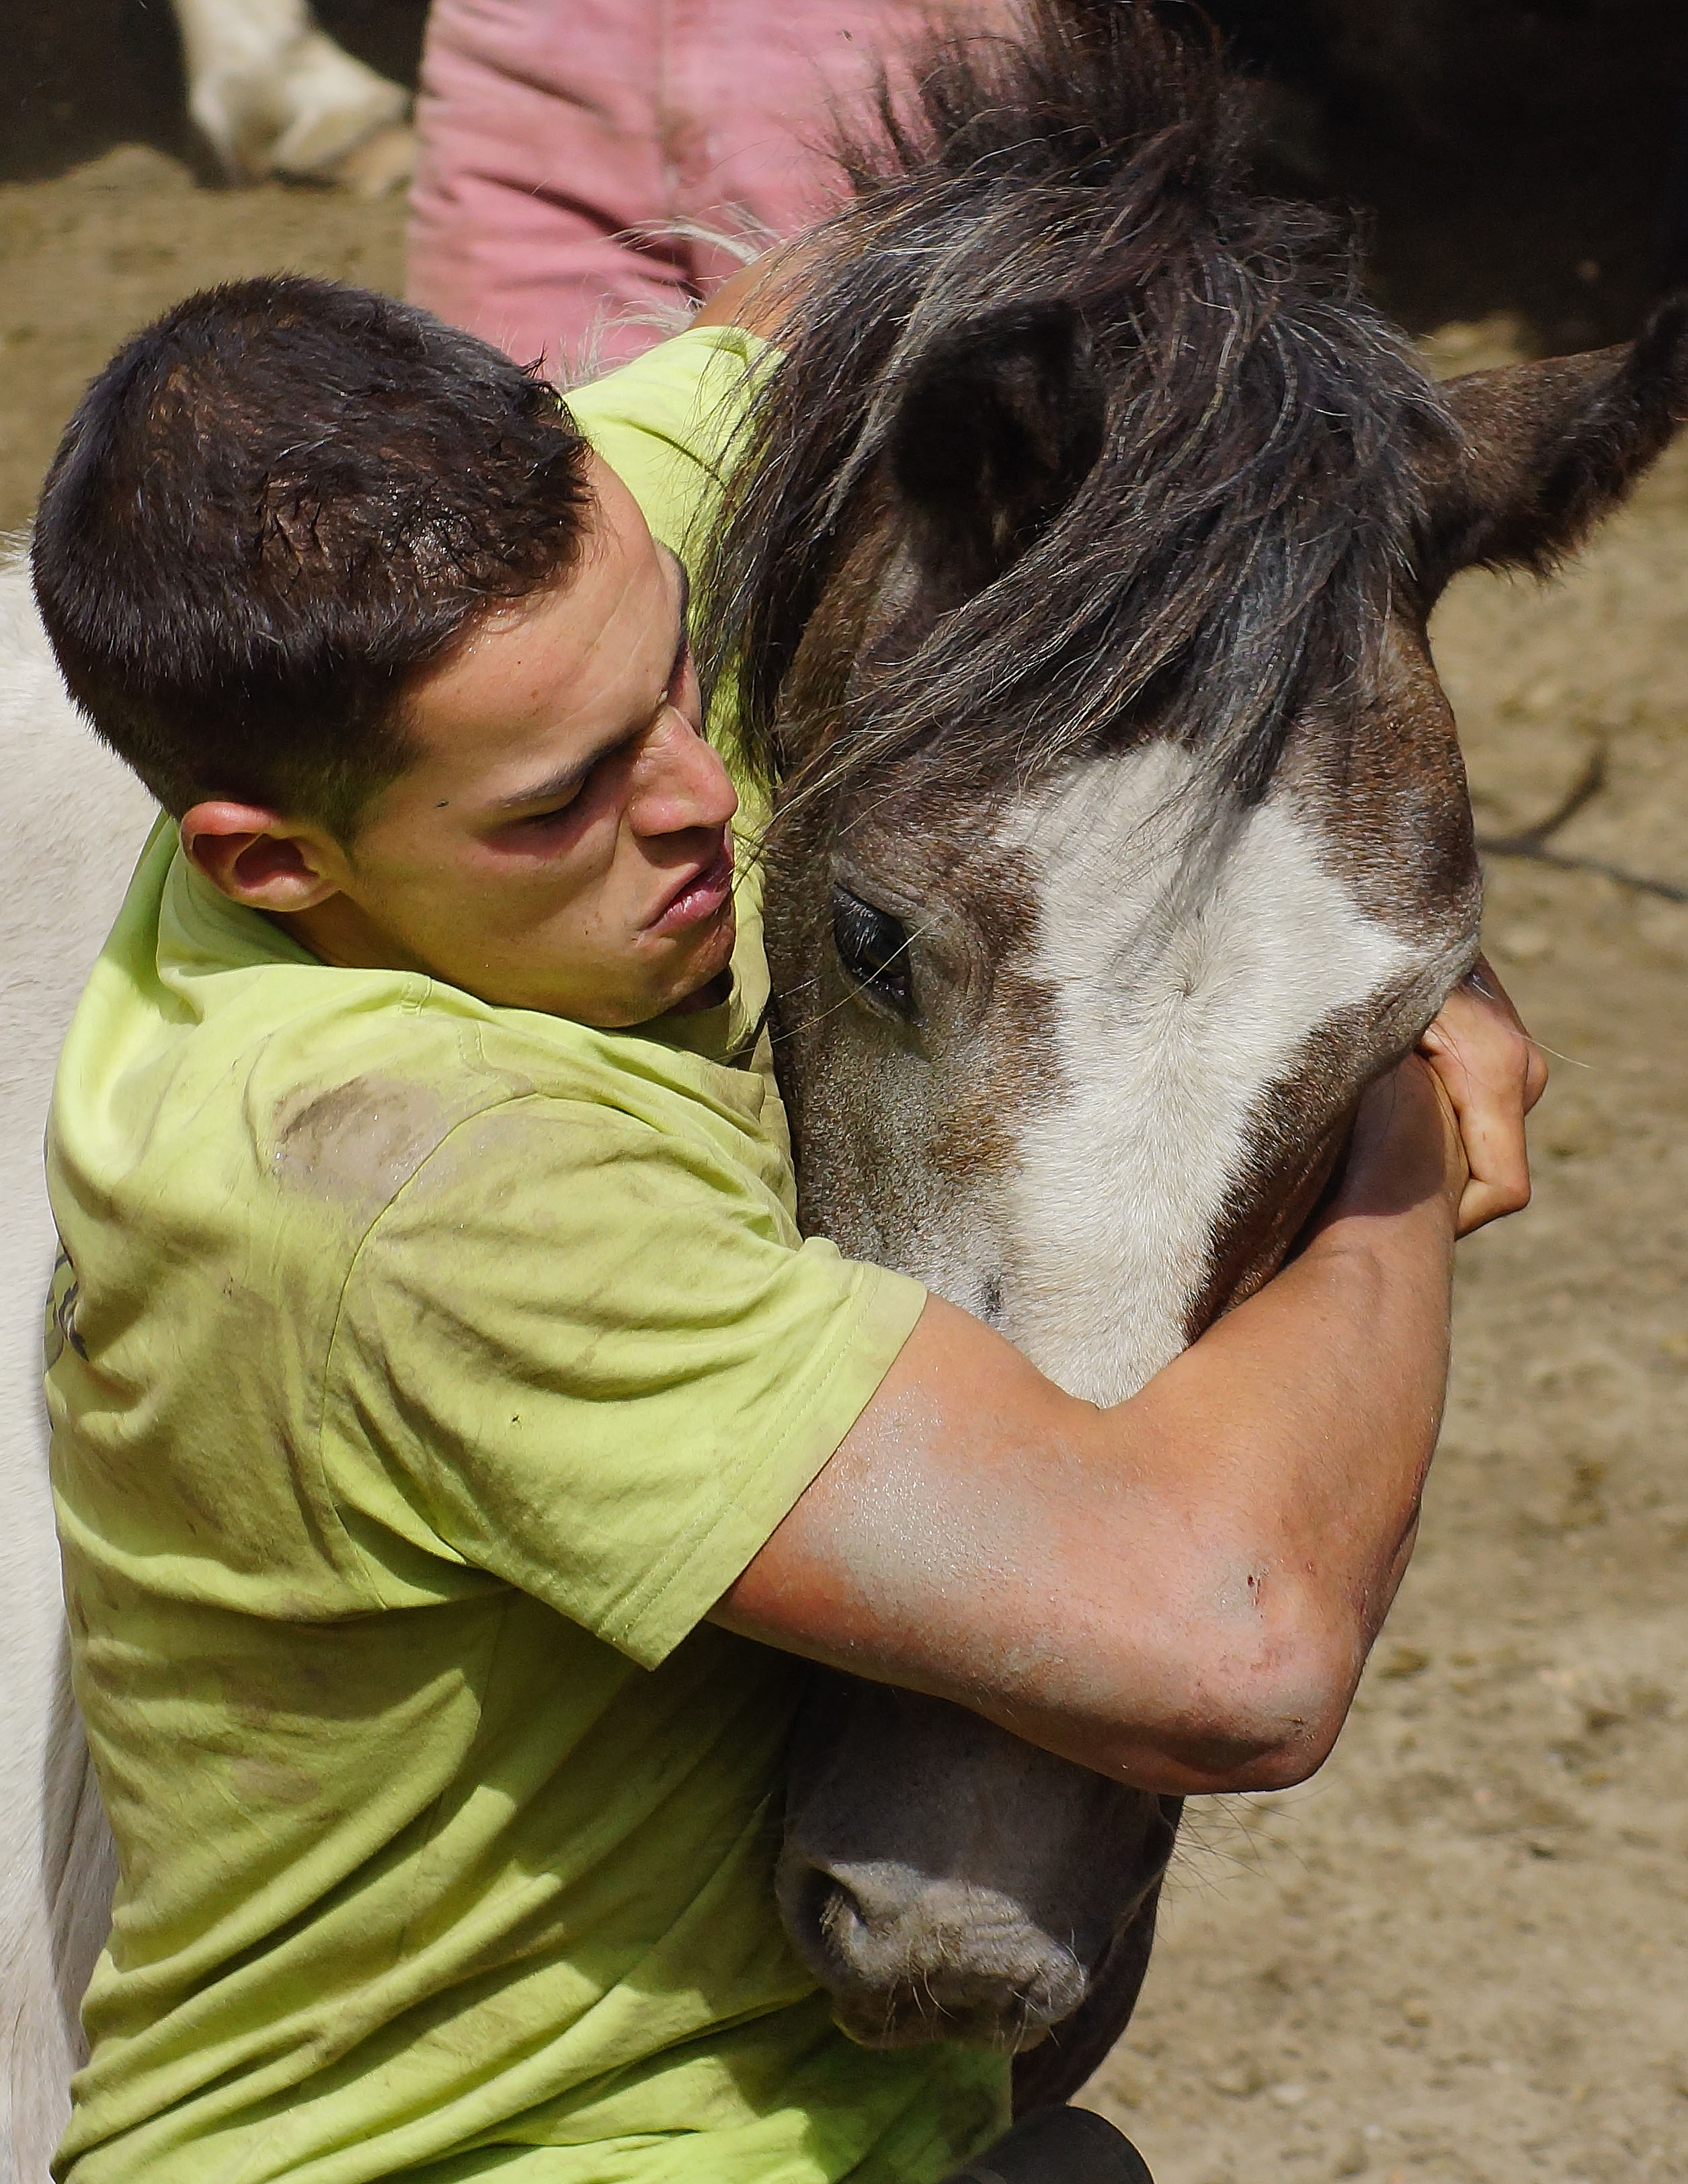
photo, horse, mammal, stallion, spain, animals, vertebrate, espaa, galicia, pontevedra, caballos, romera, a77, g, ggl1, gaby1, xovesphoto, animales, varios, some, gabrielcorua, xelodegalicia, sonya77v, cotobade, sonyslta77v, tamrom55200, rapadasbestas, cuspedrios, horse like mammal